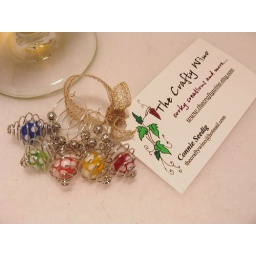
Such bright and pretty colors with white polka dots! The glass beads were handmade by GypsyFlame.